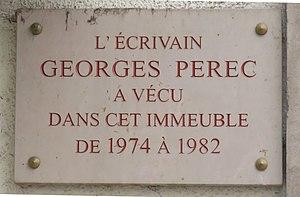
Plaque commémorative au 13 rue Linné à Paris «
Georges Perec est un écrivain et verbicruciste français né le 7 mars 1936 à Paris 19ᵉ et mort le 3 mars 1982 à Ivry-sur-Seine. Membre de l'Oulipo à partir de 1967, il fonde ses œuvres sur l'utilisation de contraintes formelles, littéraires ou mathématiques, qui marquent son style.
La rue Linné est une voie située dans le quartier du Jardin-des-Plantes dans le 5ᵉ arrondissement de Paris.